Marienkirche, Prenzlau

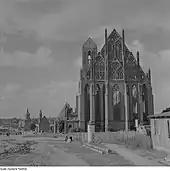

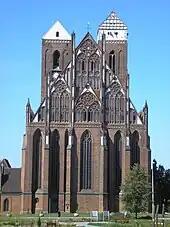

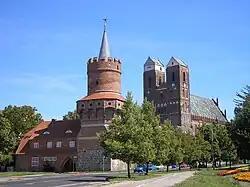

The predecessor building was built from 1235 to 1250 as a three-nave fieldstone hall church with a two-bay nave, a little wider transept and an indented straight choir. After the middle of the 13th century, the still preserved two-tower west building was added to this structure.